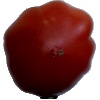
Label: tomato_heart